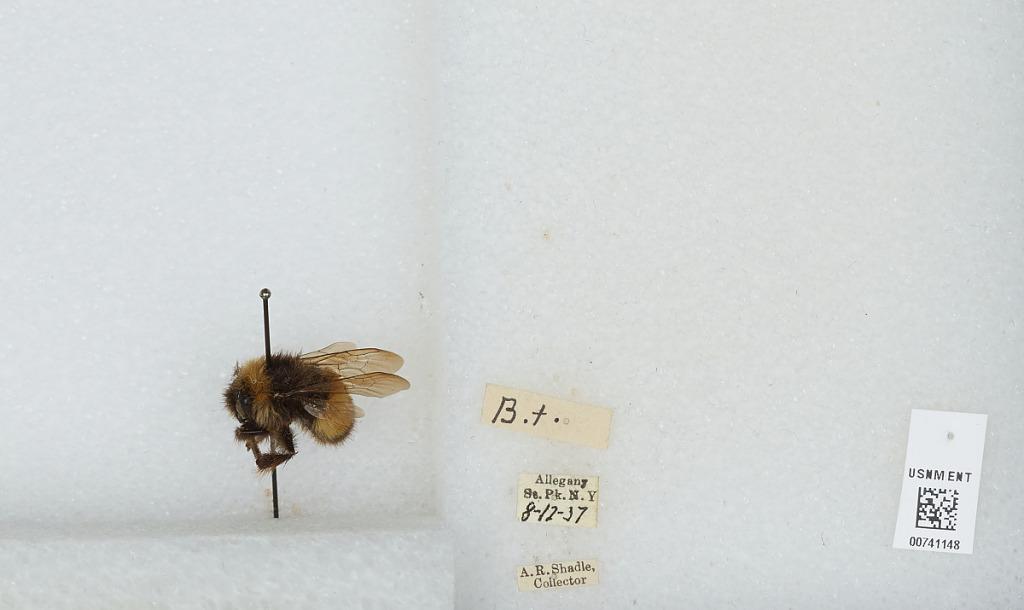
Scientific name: Bombus (Bombus) terricola Kirby
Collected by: A. Shadle
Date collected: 1937-8-12
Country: United States
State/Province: New York
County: Cattaraugus
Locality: Allegany State Park
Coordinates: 42.0997, -78.7492